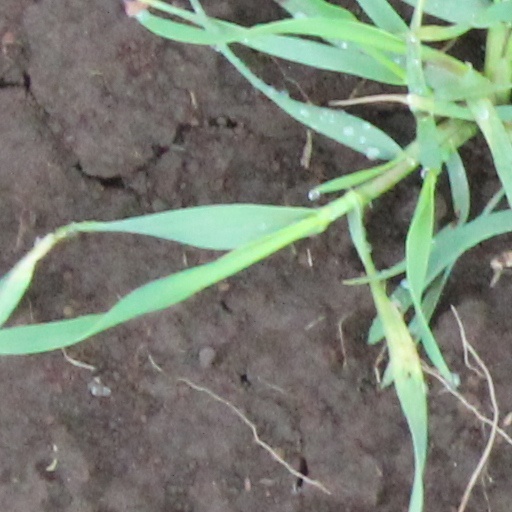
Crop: wheat